Grand Hyatt San Antonio

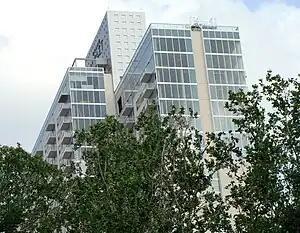

The Grand Hyatt San Antonio is a 34-story, 1,003 room hotel in Downtown San Antonio, Texas, built in 2008. It is the tallest building constructed in the city during the 2000s, the second tallest hotel in the city, and the third tallest skyscraper overall in the city.